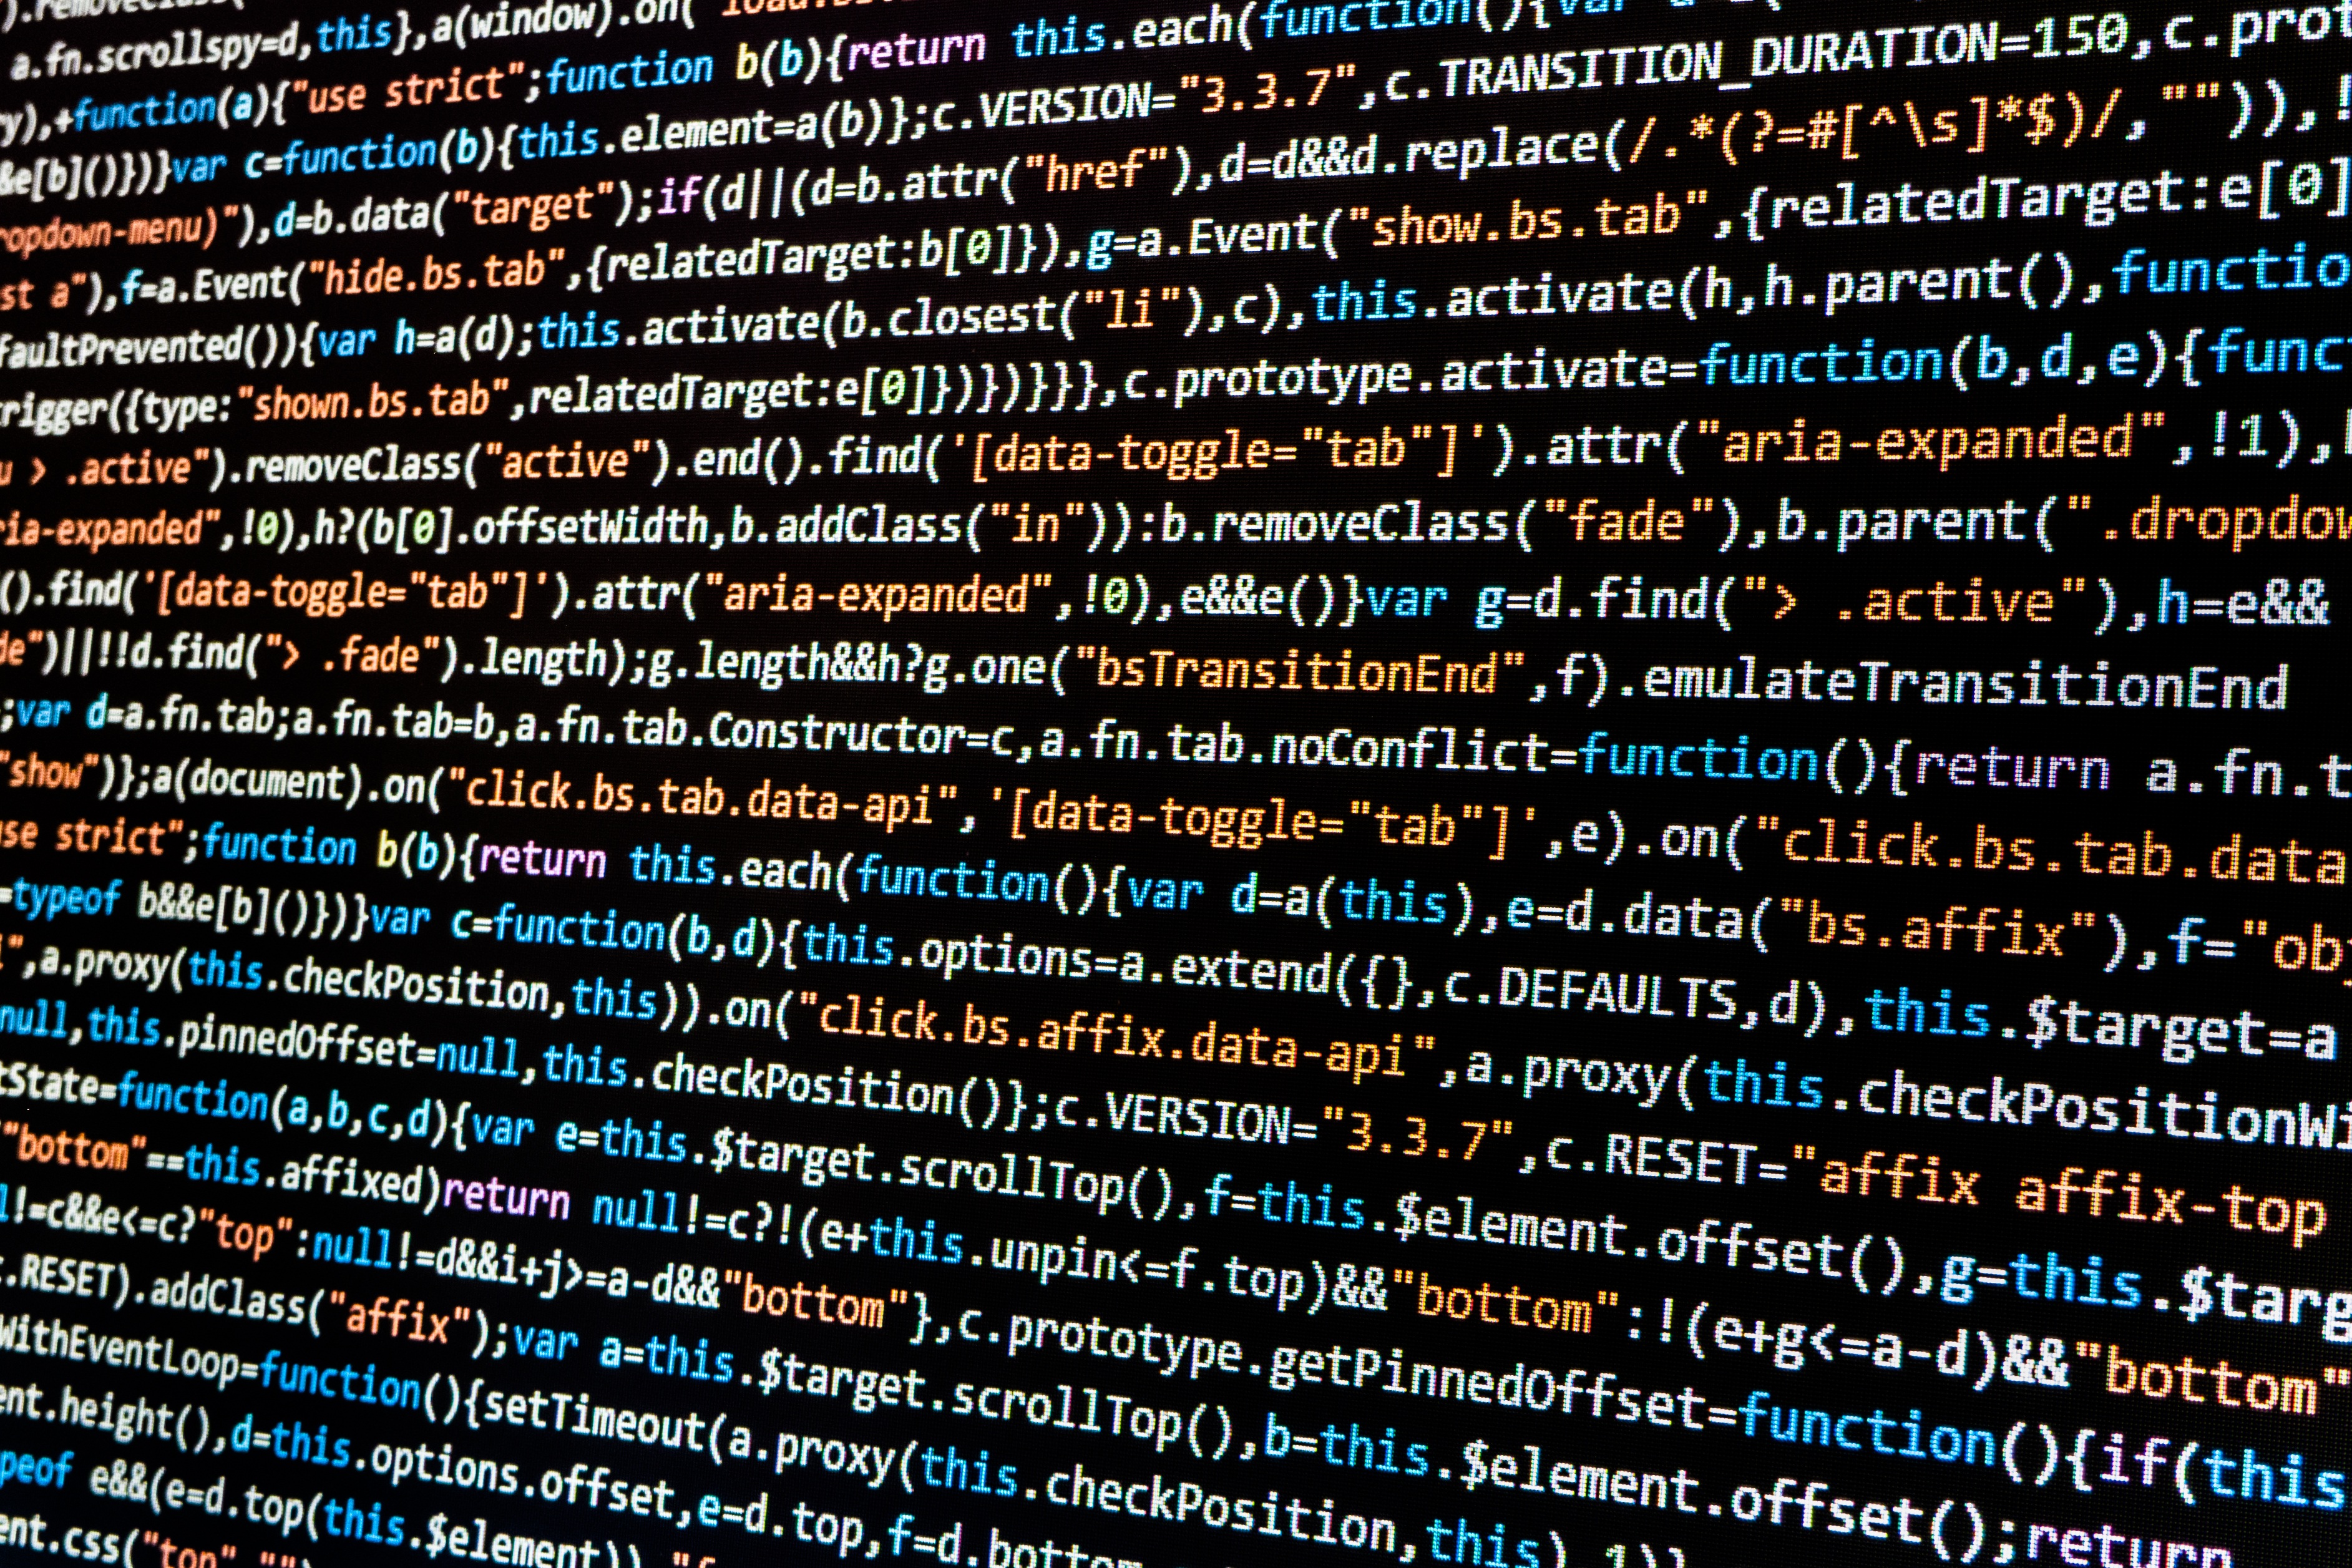
computer, number, environment, pattern, line, coding, website, html, developer, programming, font, programmer, display, text, software, development, code, program, screenshot, hacker, computing, language, web design, css, syntax highlight